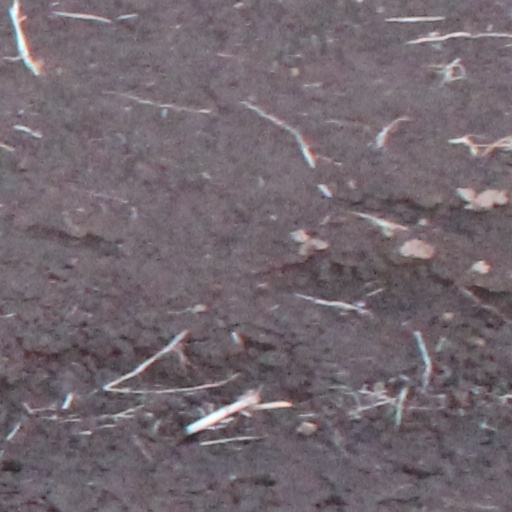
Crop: wheat